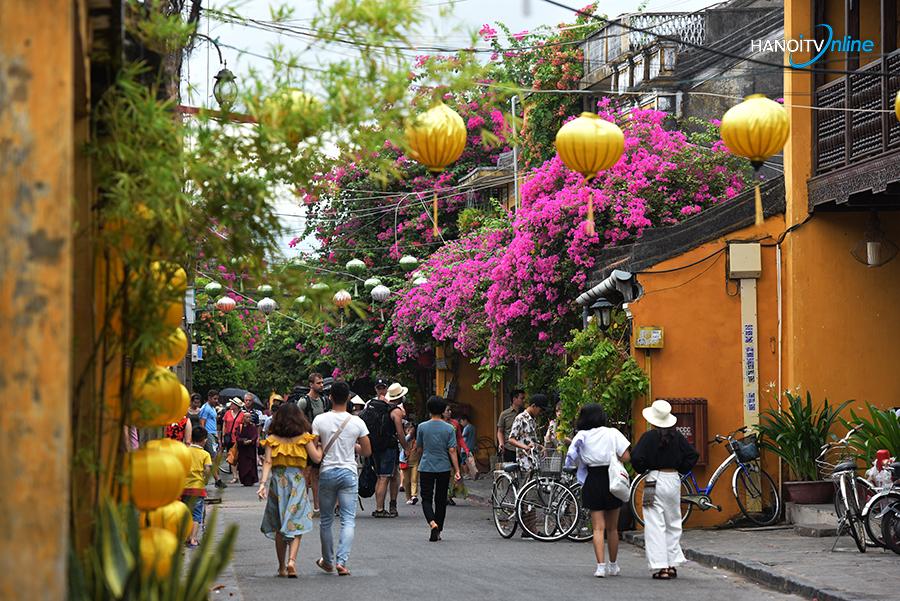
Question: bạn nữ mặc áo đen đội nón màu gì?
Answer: bạn nữ mặc áo đen đội nón màu trắng